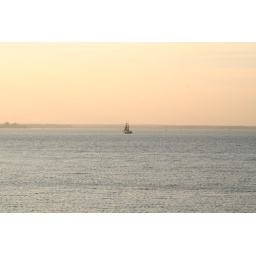
85 mm. 2 masted wooden ship in Britannia Bay